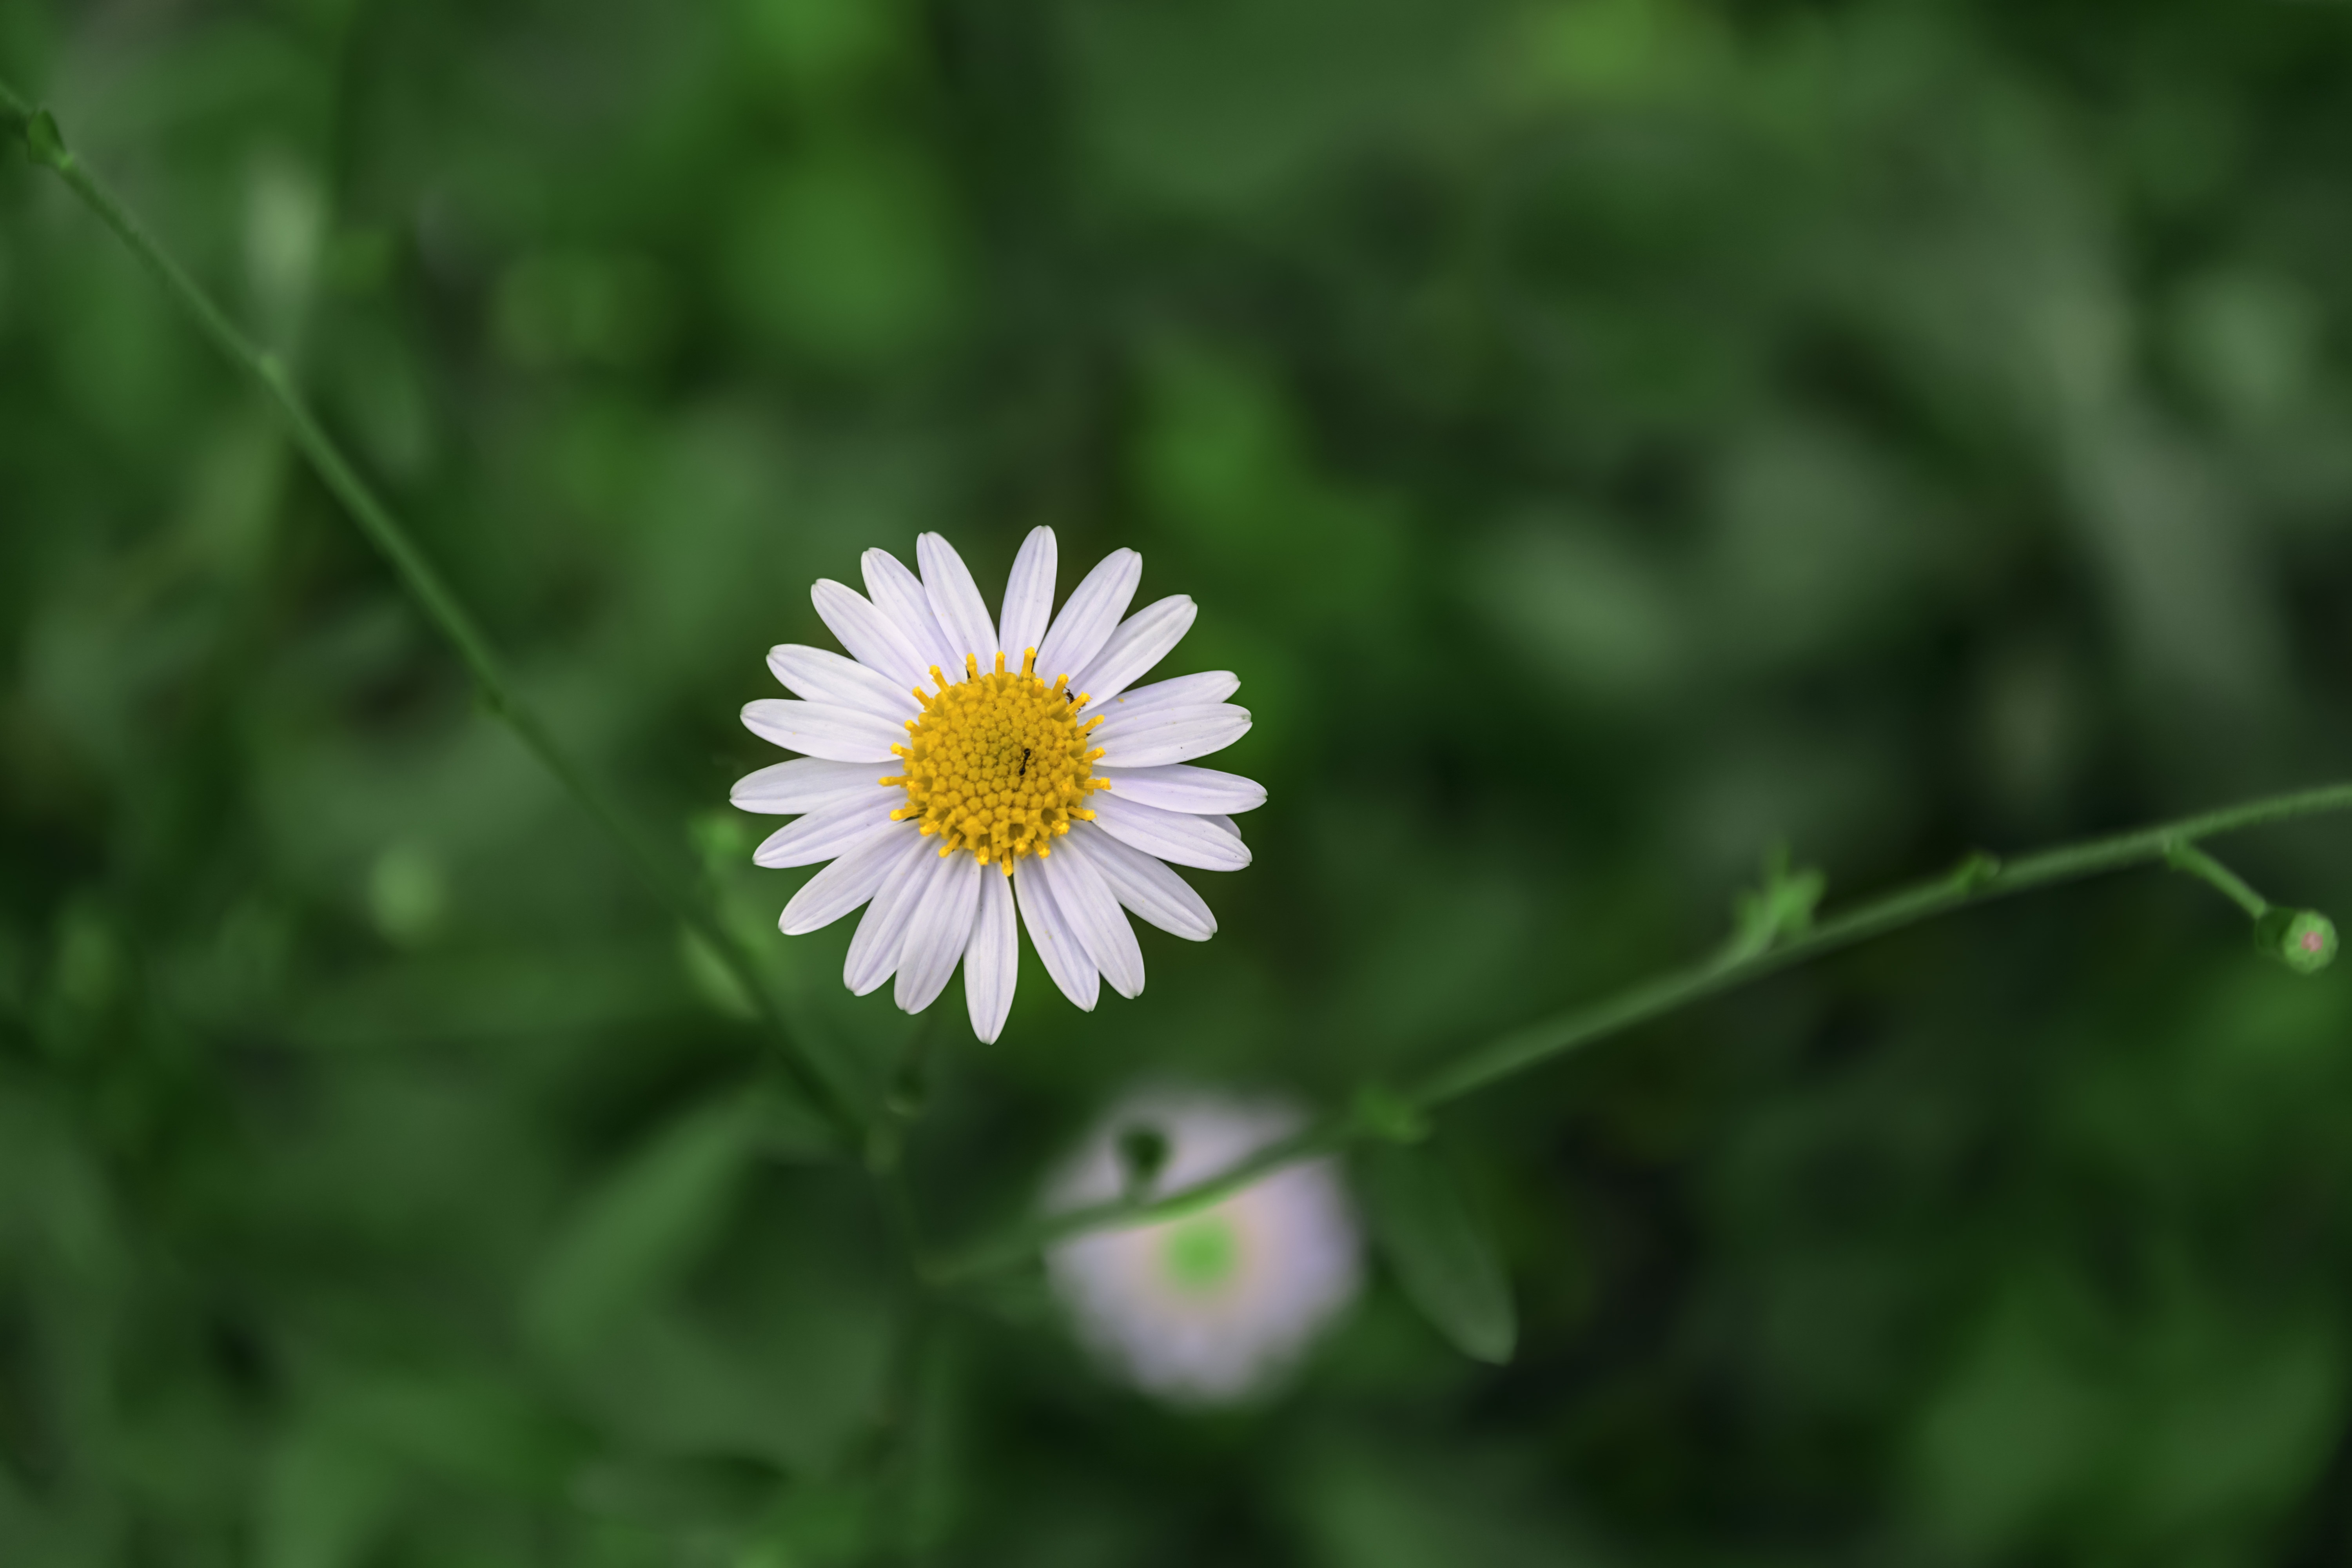
nature, grass, plant, white, field, meadow, flower, petal, daisy, green, autumn, bug, botany, flora, wildflower, close up, wild flowers, roadside, chrysanthemum, ant, macro photography, flowering plant, daisy family, oxeye daisy, plant stem, land plant, chamaemelum nobile